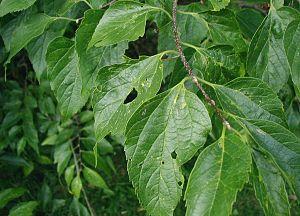
Le micocoulier occidental ou micocoulier de Virginie est un type d'arbre ou arbrisseau appartenant au genre des Micocouliers et à la famille des cannabacées, anciennement ulmacées.